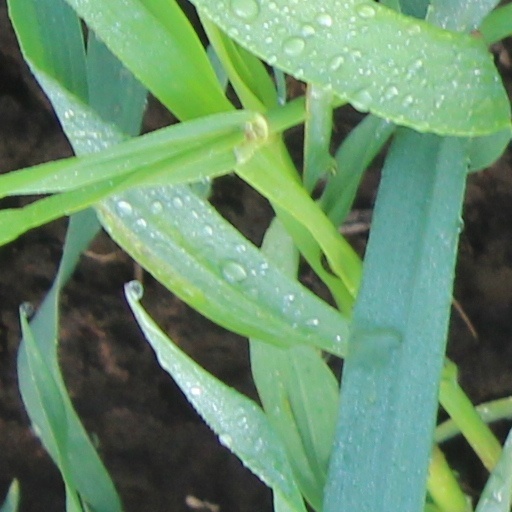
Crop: wheat